Legend-class cutter

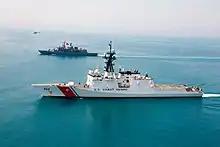
USCGC "Hamilton" and TCG "Turgutries" in the Black Sea, April 2021

The first NSC, , entered sea trials in February 2008. She has been in service since August 2008, and is based at Coast Guard Island, Alameda, California. A second NSC, , was based in Alameda in 2010. Construction of , which now carries a crew of 123, began in 2008 at Huntington Ingalls Shipyard in Pascagoula. The vessel was christened by first lady Michelle Obama in July 2010, and delivered to the Coast Guard in September 2011. She is now in service in Alameda. Construction on the fourth NSC, , began in 2011. She was delivered to the Coast Guard in September 2014.